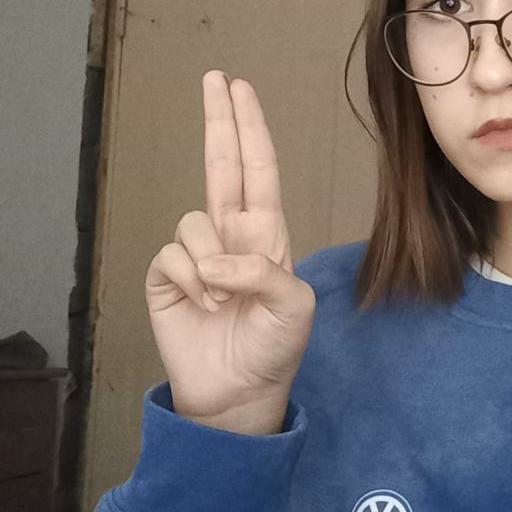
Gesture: two_up